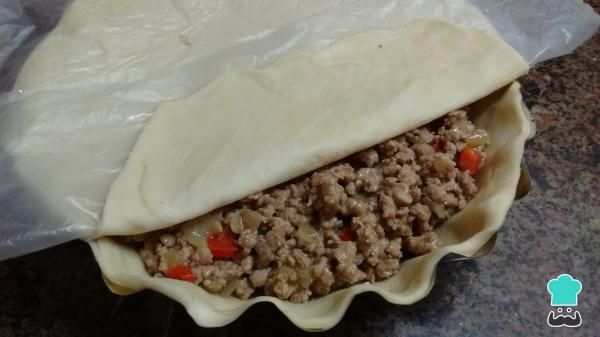
Cuando tengas tu relleno listo, tapa la tarta con la segunda masa y emprolija los bordes. Haz una pequeña cruz en el centro para que funcione como volcán, liberando el vapor que se genera durante la cocción de tu tarta.Truco: puedes pintar la masa con huevo batido si deseas que se dore más. También puedes espolvorearla con azúcar